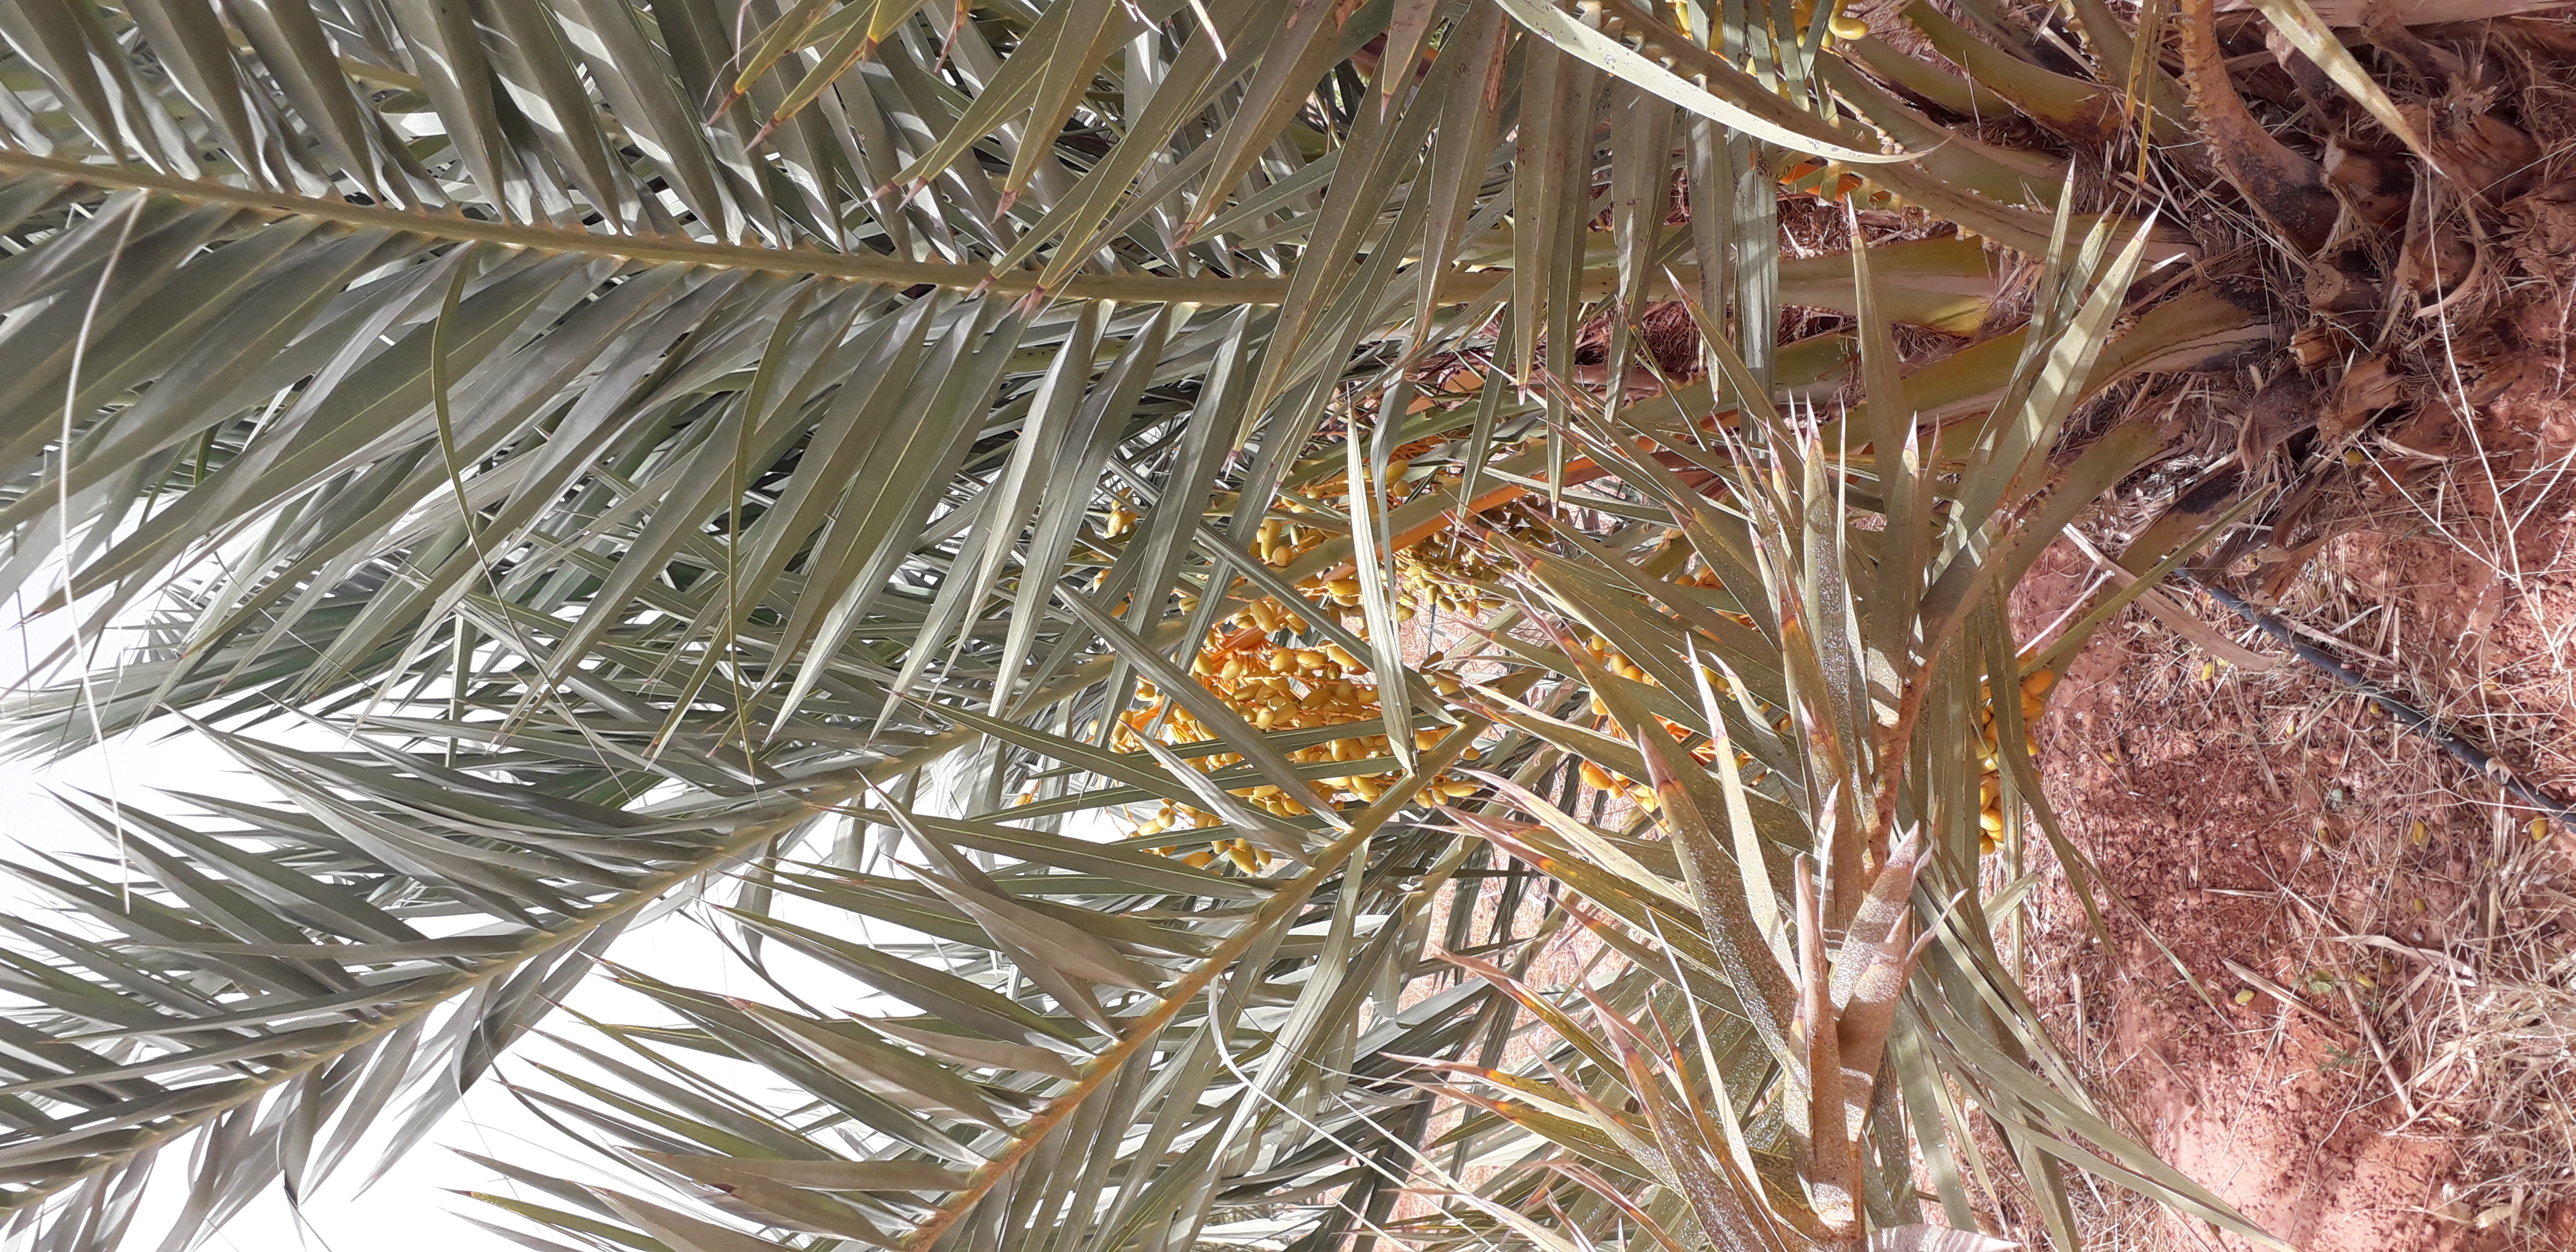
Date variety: kholt